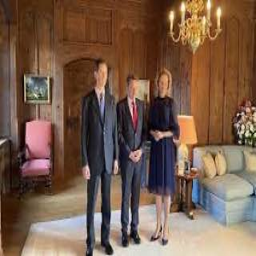
Vaduz Castle